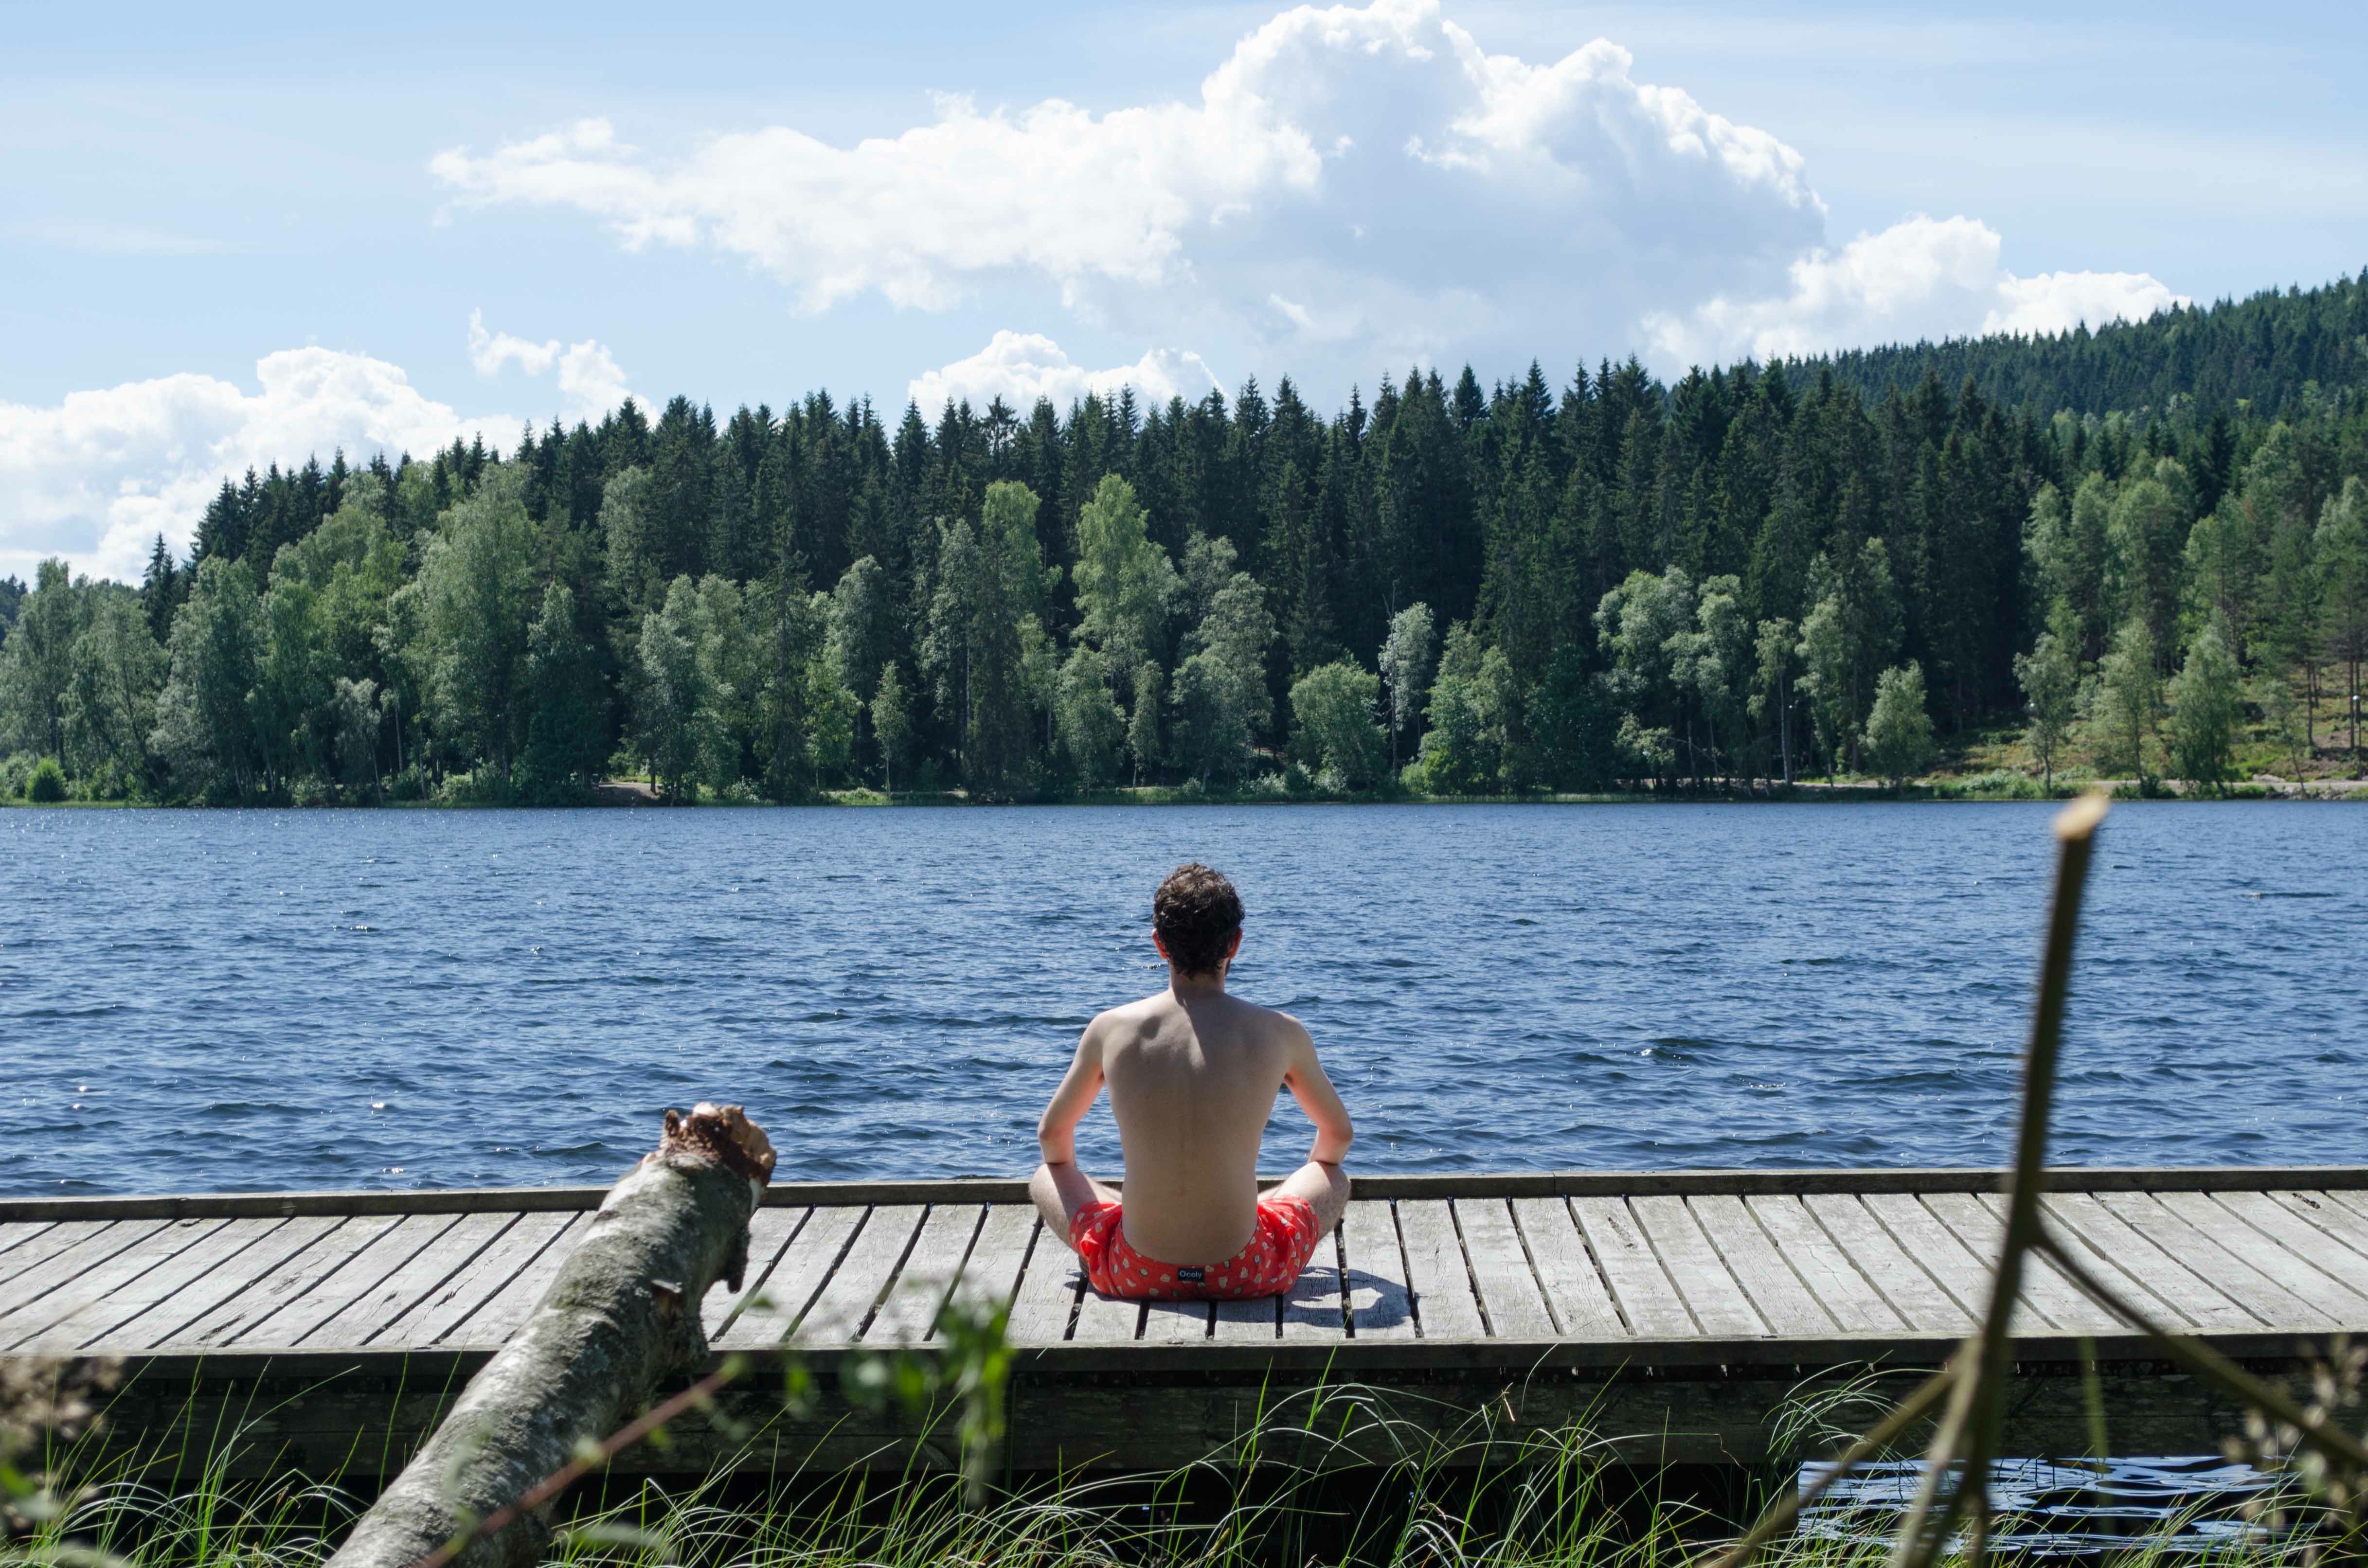
boat, lake, vacation, canoe, vehicle, bay, reservoir, boating, watercraft rowing